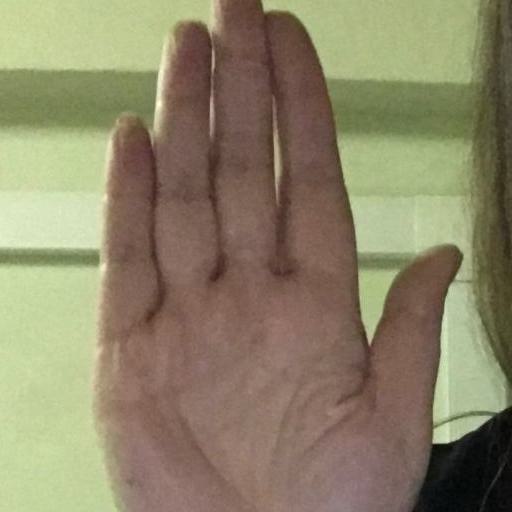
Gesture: stop